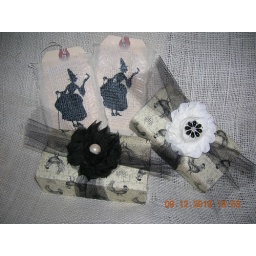
Covered in French toile fabric and embellished with black tulle and shabby fabric flowers